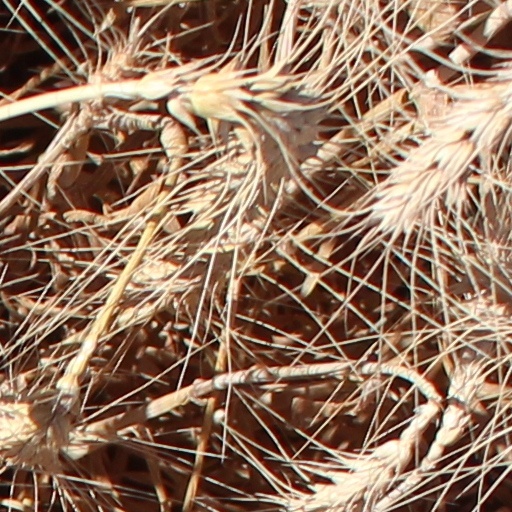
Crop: wheat